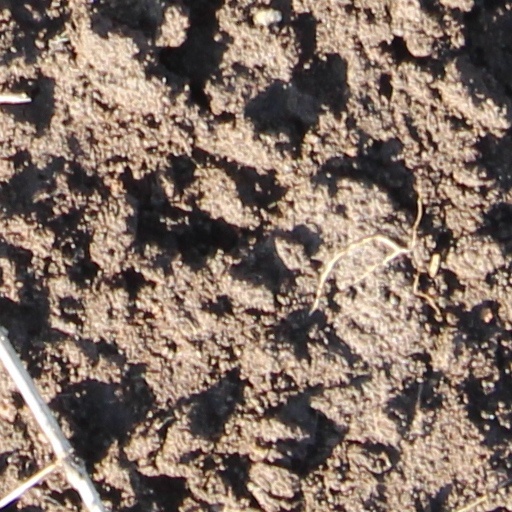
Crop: wheat